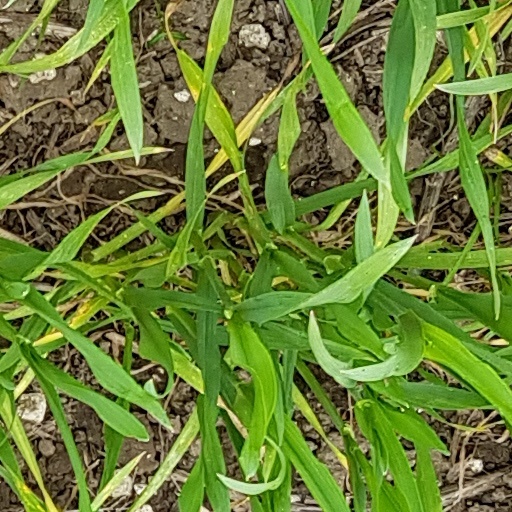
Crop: wheat